Kalwi & Remi

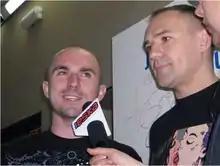
Kalwi & Remi in 2011

Kalwi & Remi are a Polish DJ duo formed in 2003, performing electronic dance music. They rose to fame in 2006 when their song "Explosion" became an international club hit. The duo have performed in venues across Europe and the US, and collaborated with Judge Jules, Amanda Wilson, John Christian, Afrika Islam, and the Ministry of Sound, among others. Their other hits include "Imagination", "Stop (Falling Down)", "Kiss", "Girls", "You and I", and "Unbreakable".